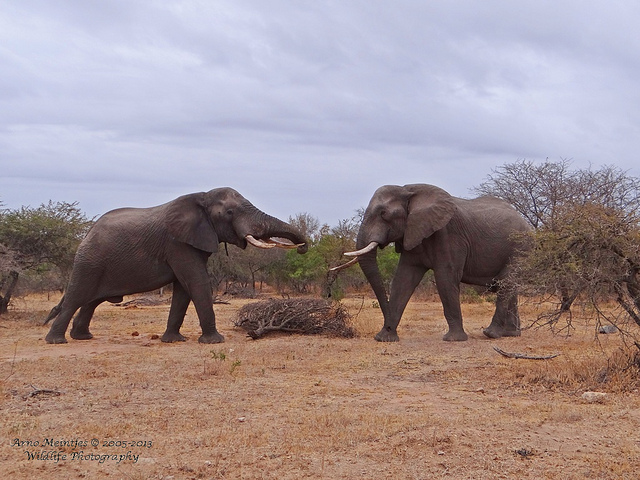
user: Given an image and a question. Answer the question in a short answer. Question: Do you think these are elephants or mammoths? Short Answer:
assistant: elephant